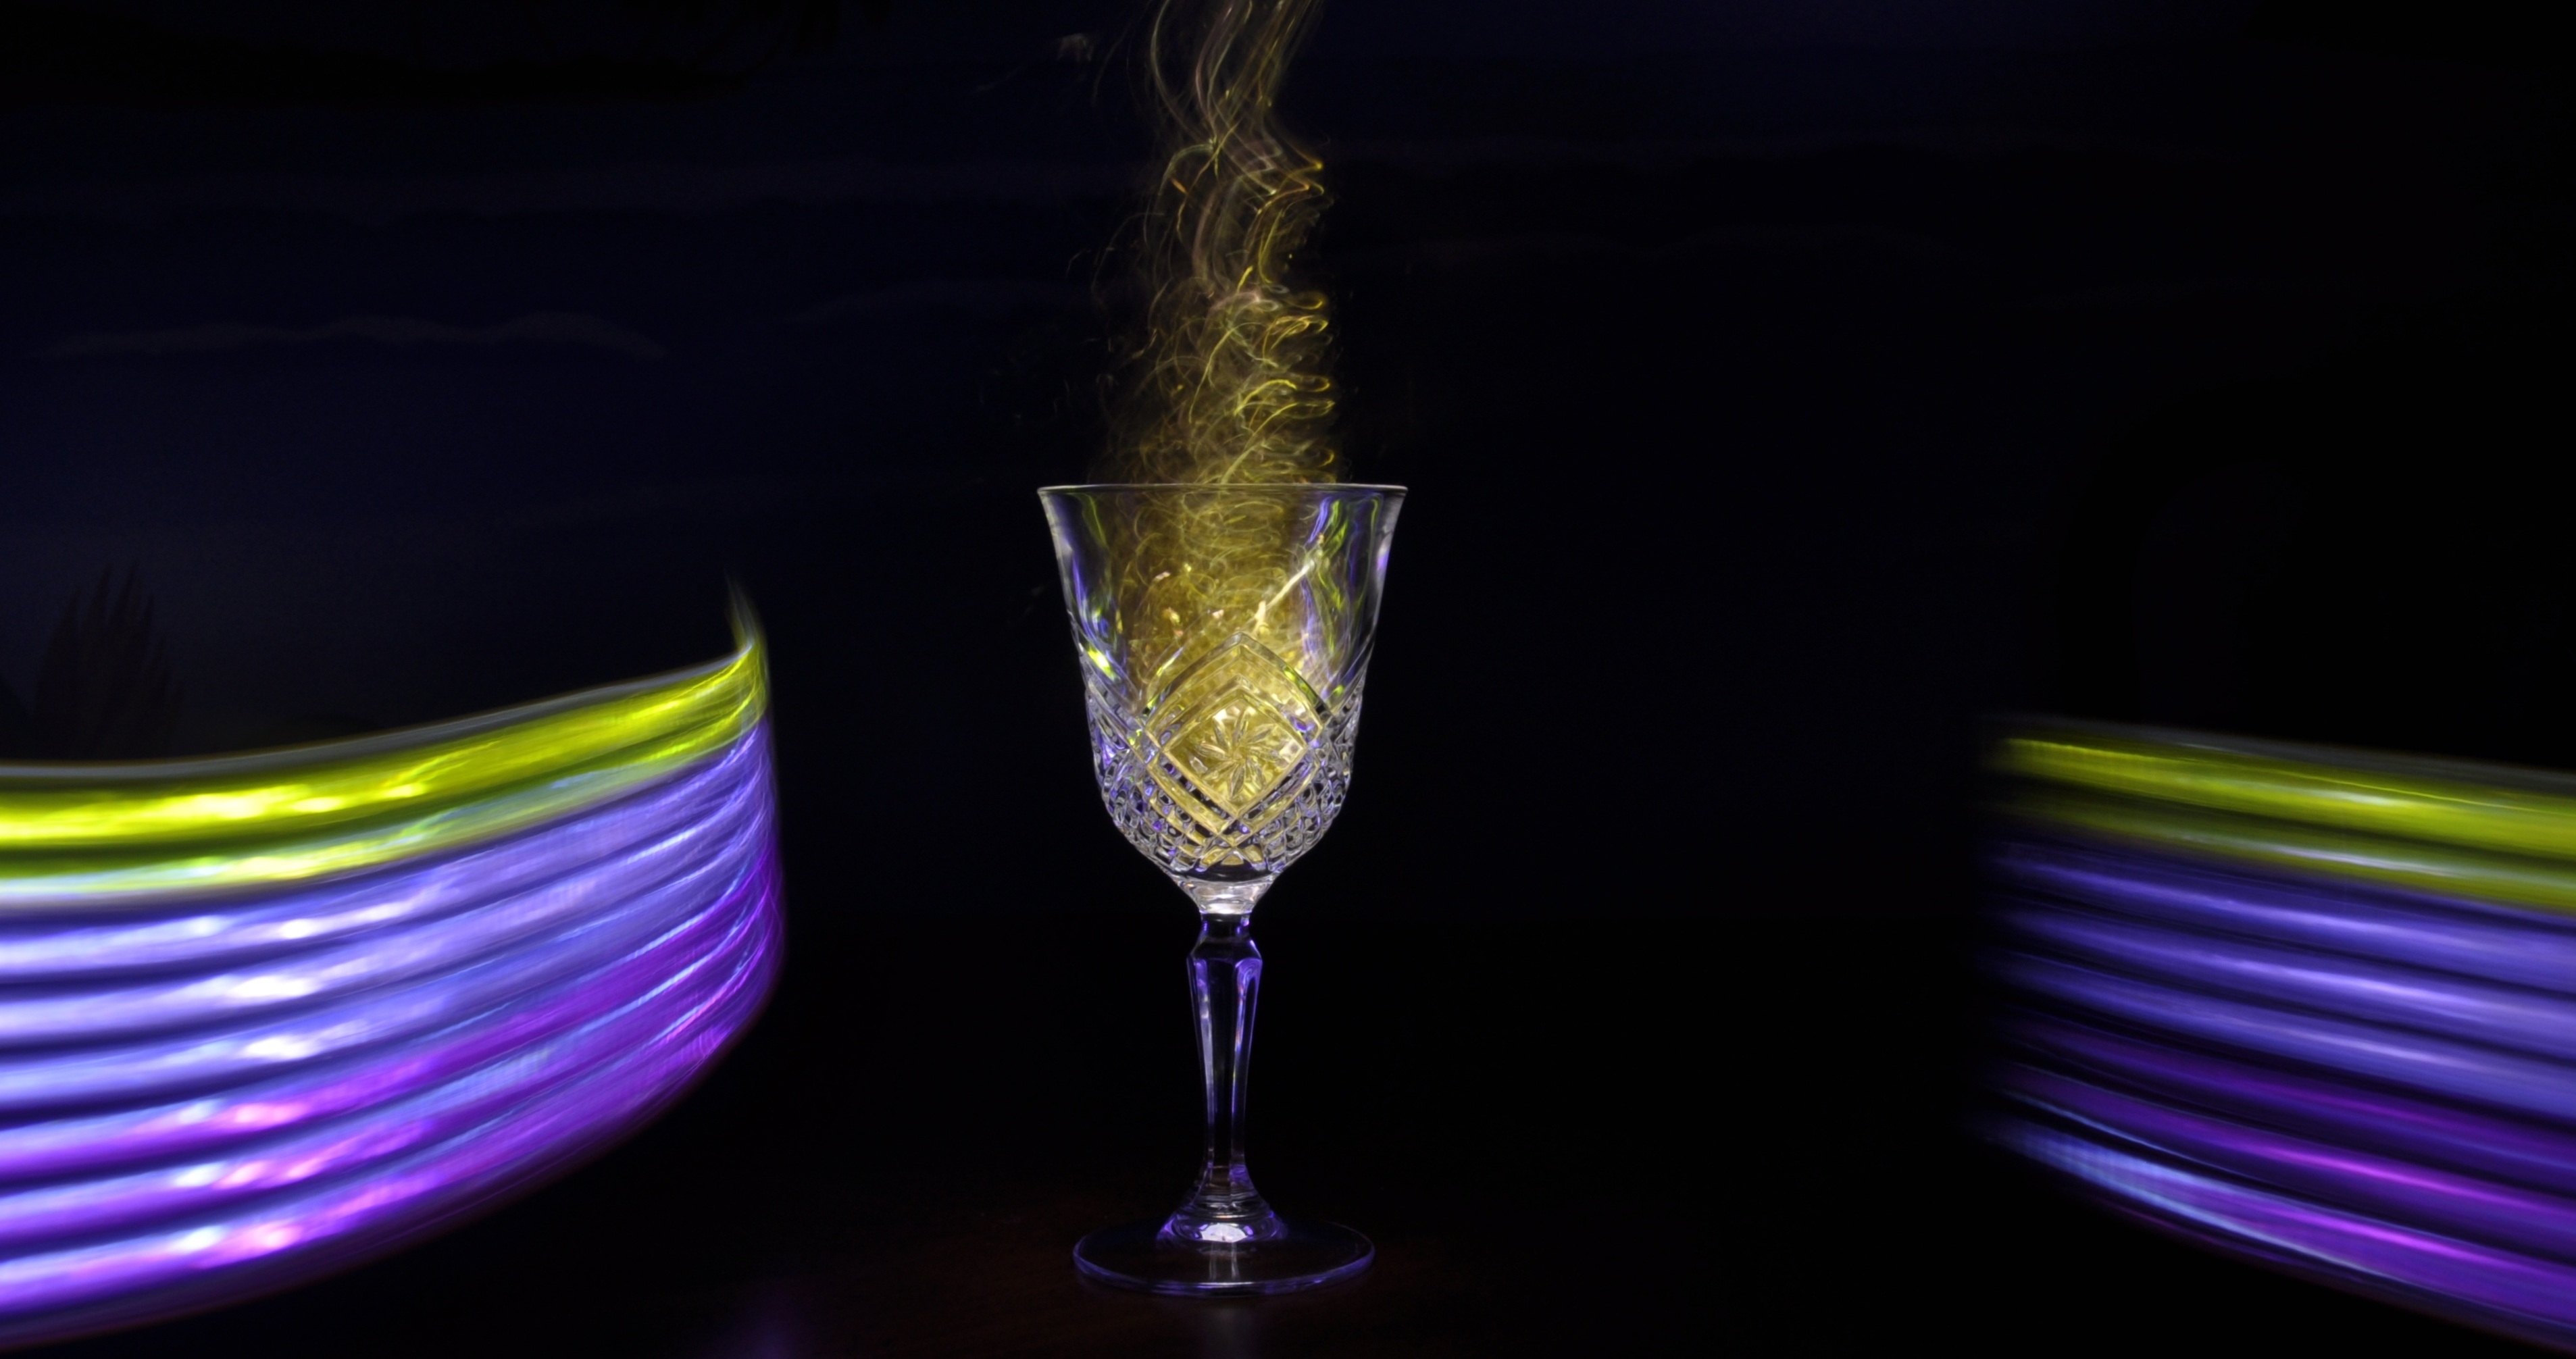
wine, purple, glass, smoke, green, color, drink, colorful, light painting, wine glass, champagne, stemware, alcoholic beverage, still life photography, champagne stemware